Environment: lab
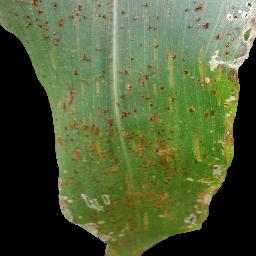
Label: common_rust